Fair Employment Practice Committee

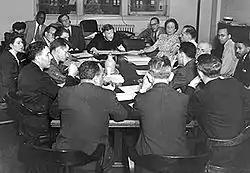
An FEPC press conference,

After the executive order was signed, Roosevelt appointed Mark Etheridge, a liberal editor of the "Louisville Courier-Journal", to head the new agency. Etheridge brought "important political connections and public relations expertise to the job" but "emphasized interracial cooperation over equality and refused to challenge the southern system of segregation." Knowing that industry was likely to be hostile, Randolph and other activists believed that the FEPC would depend on workers keeping their own records as to practices at workplaces and taking cases of discrimination to the committee.